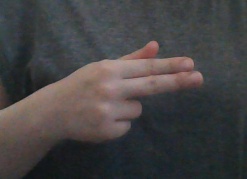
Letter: ghain